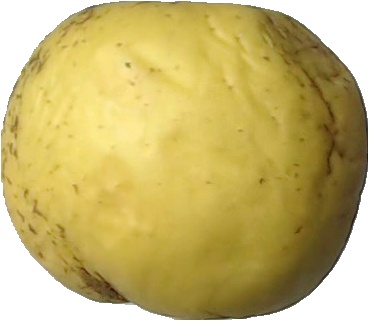
Label: apple_golden_1